Kevin Kennedy (baseball)

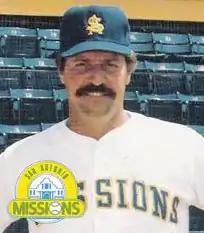
Kennedy in 1988

Kevin Curtis Kennedy (born May 26, 1954) is an American former player, coach, and manager in professional baseball. Following an eight-season playing career in Minor League Baseball, he managed for 12 seasons in the minor leagues and four seasons in Major League Baseball (two seasons each with the Texas Rangers and Boston Red Sox). After his managerial career, Kennedy worked as a baseball commentator, including for ESPN, Fox Sports, the Tampa Bay Rays, and Los Angeles Dodgers.